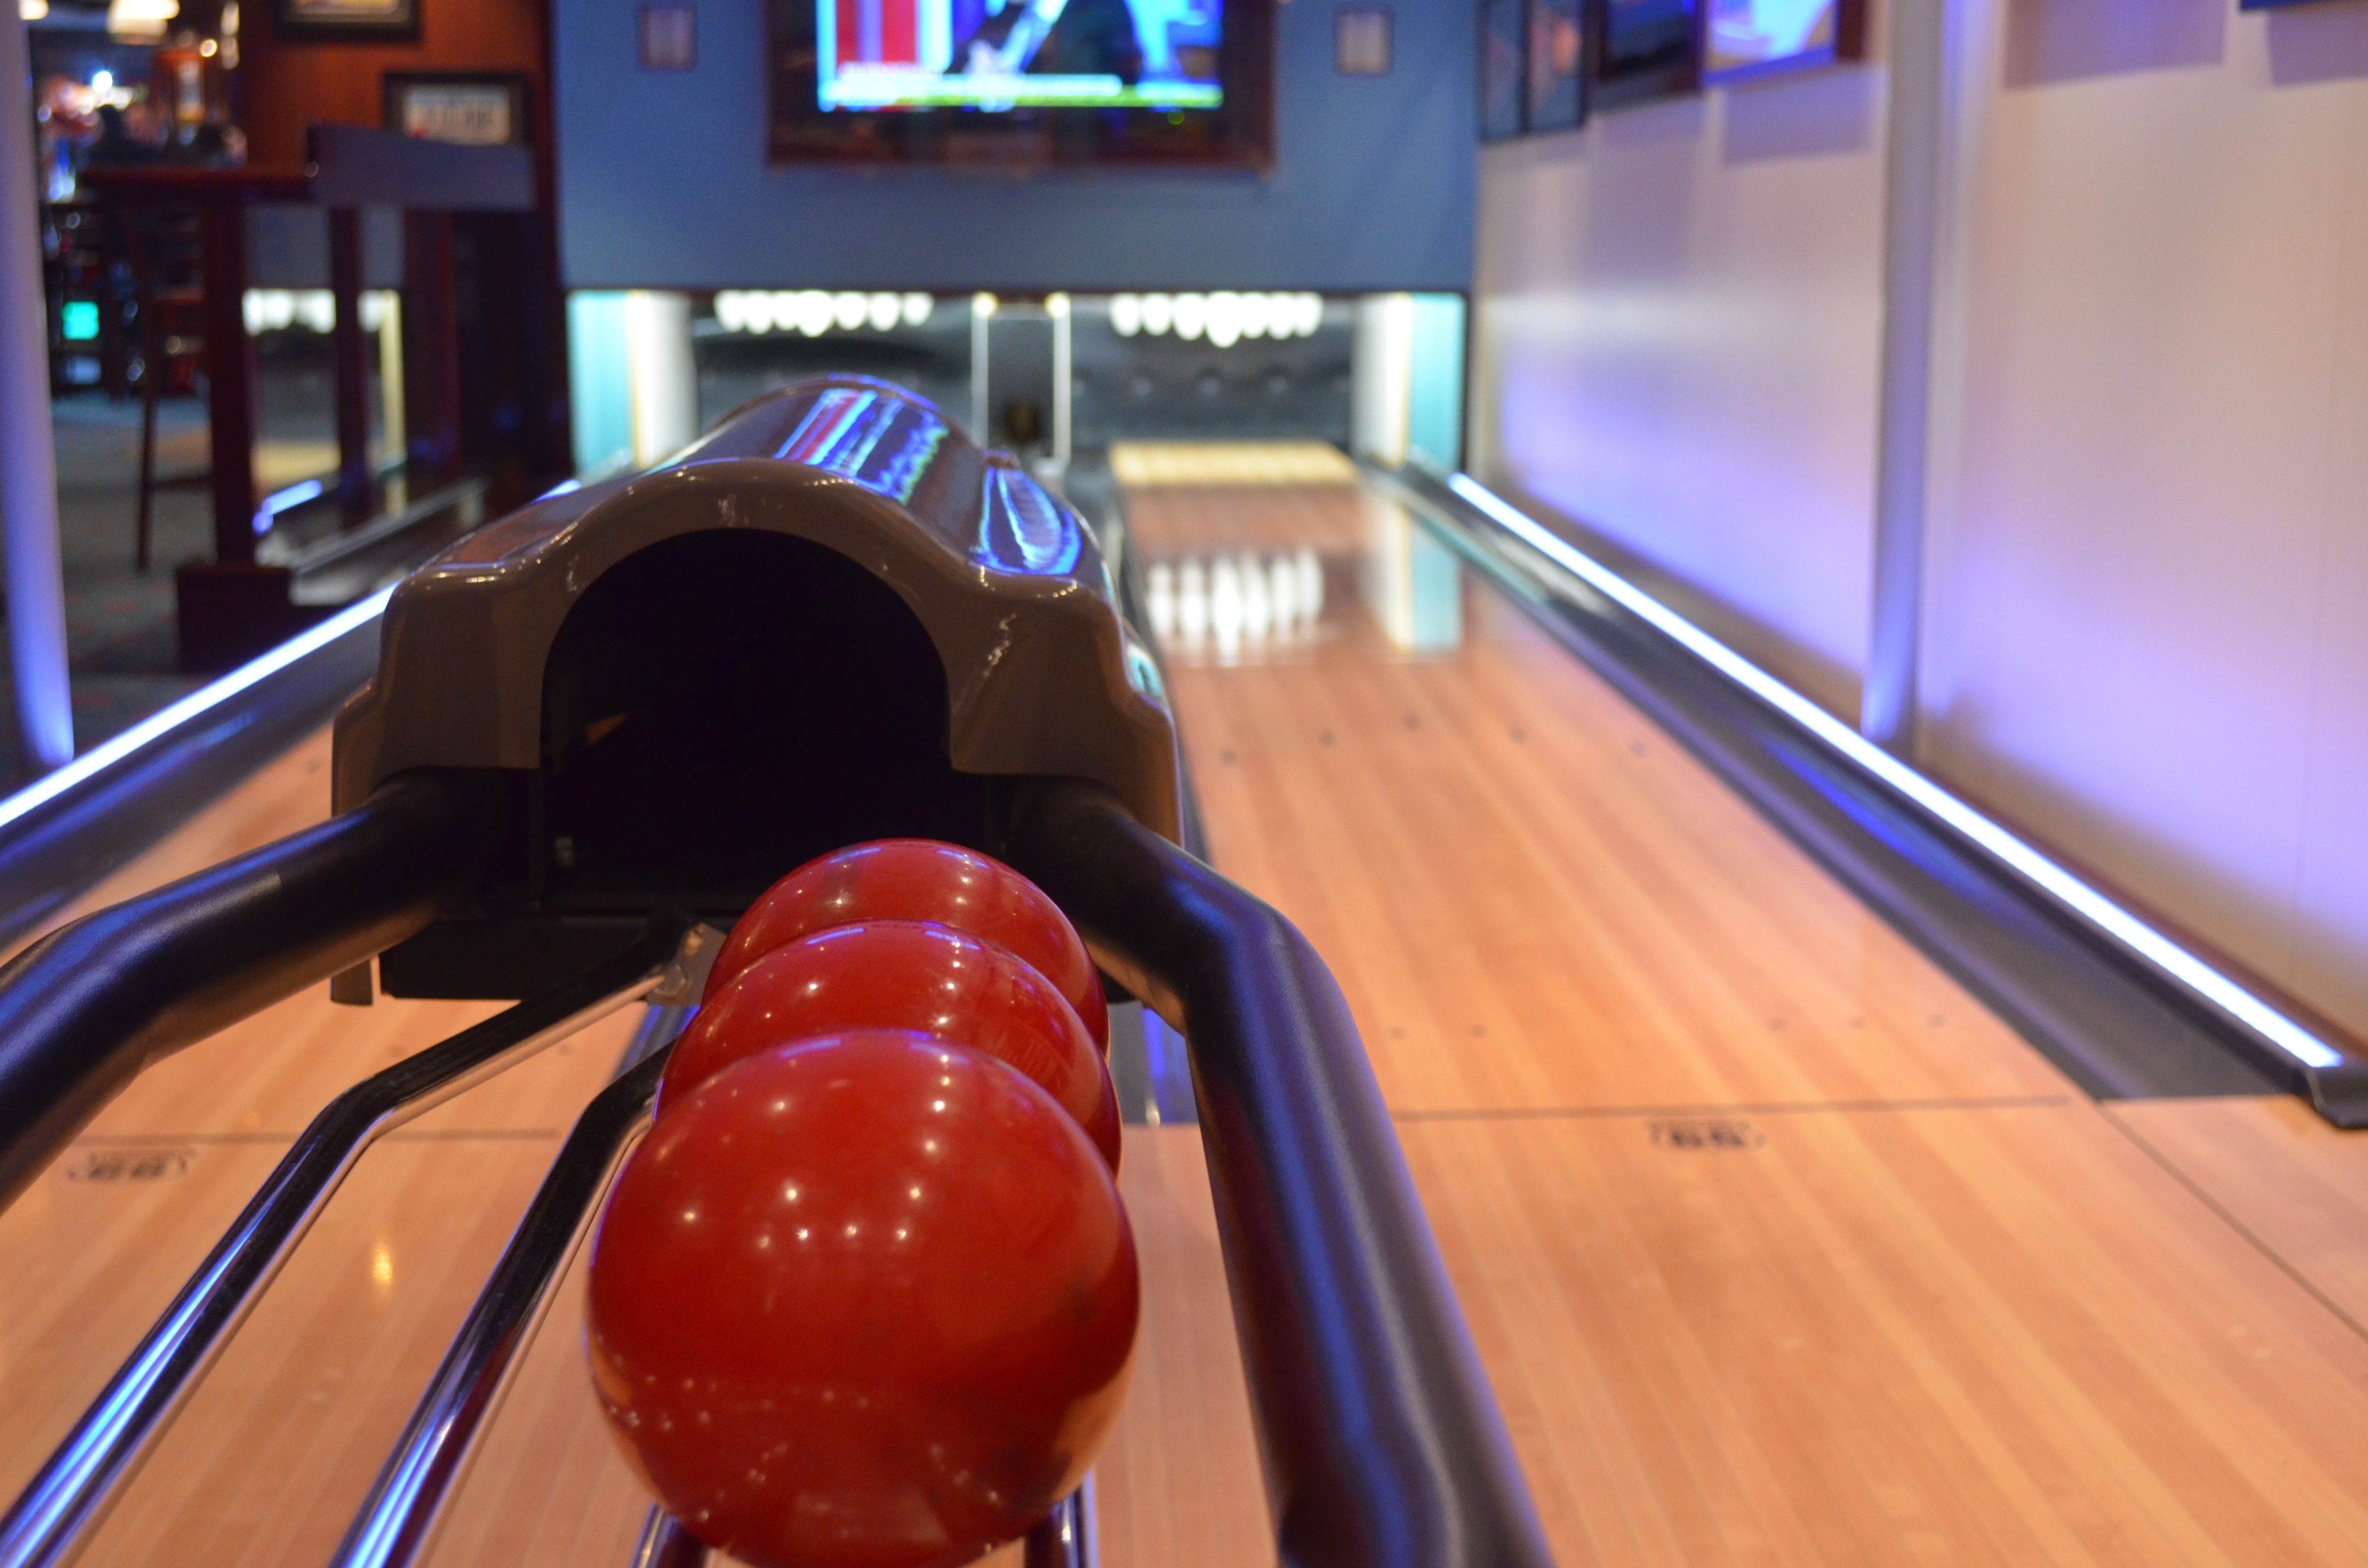
travel, holiday, leisure, bowling, close up, cruise, bowling alley, sports, ball, cruise ship, holiday cruise, ball game, team sport, individual sports, ten pin bowling, norwegian getaway